Lorenzo Quadri

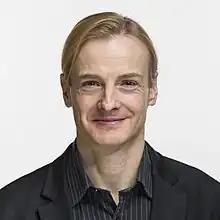
Lorenzo Quadri (2019)

Lorenzo Ettore Quadri ( born 5 November 1974) is a Swiss attorney, publisher and politician. He currently serves as a member of the National Council for the Ticino League since 30 November 2011. He previously served on the Grand Council of Ticino between 2003 and 2011. Since 2008, he also serves on the city council of Lugano.